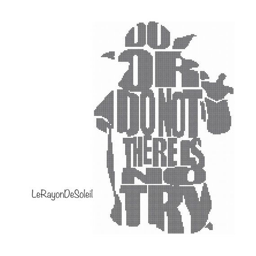
graphics file format counted cross stitch pattern available for instant download , no physical product will be mailed .